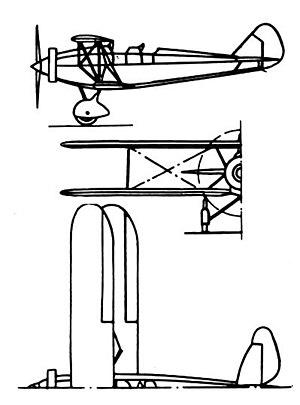
Le Caproni Ca.113 est un avion-école italien produit par Caproni dans les années 1930 et 1940.